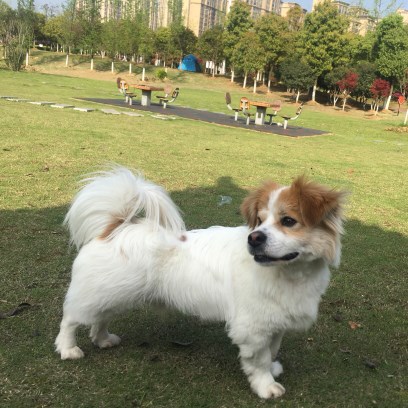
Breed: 806-n000129-papillon